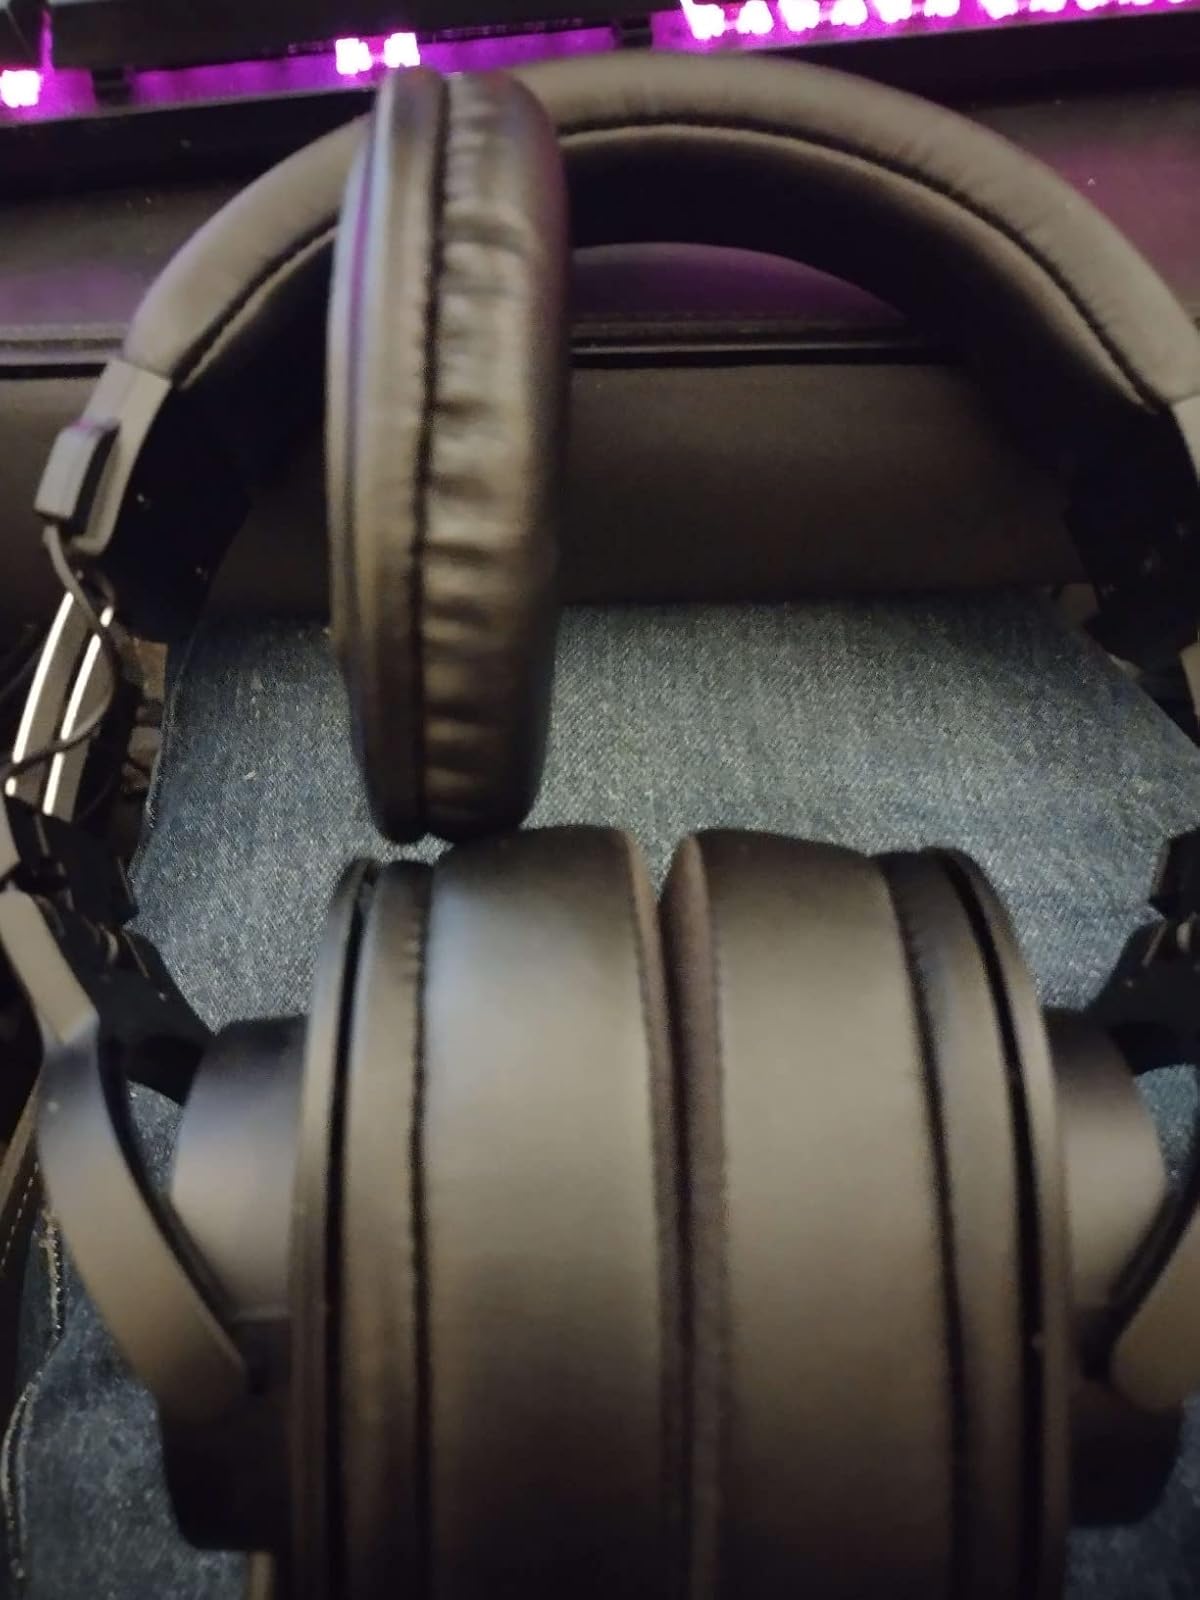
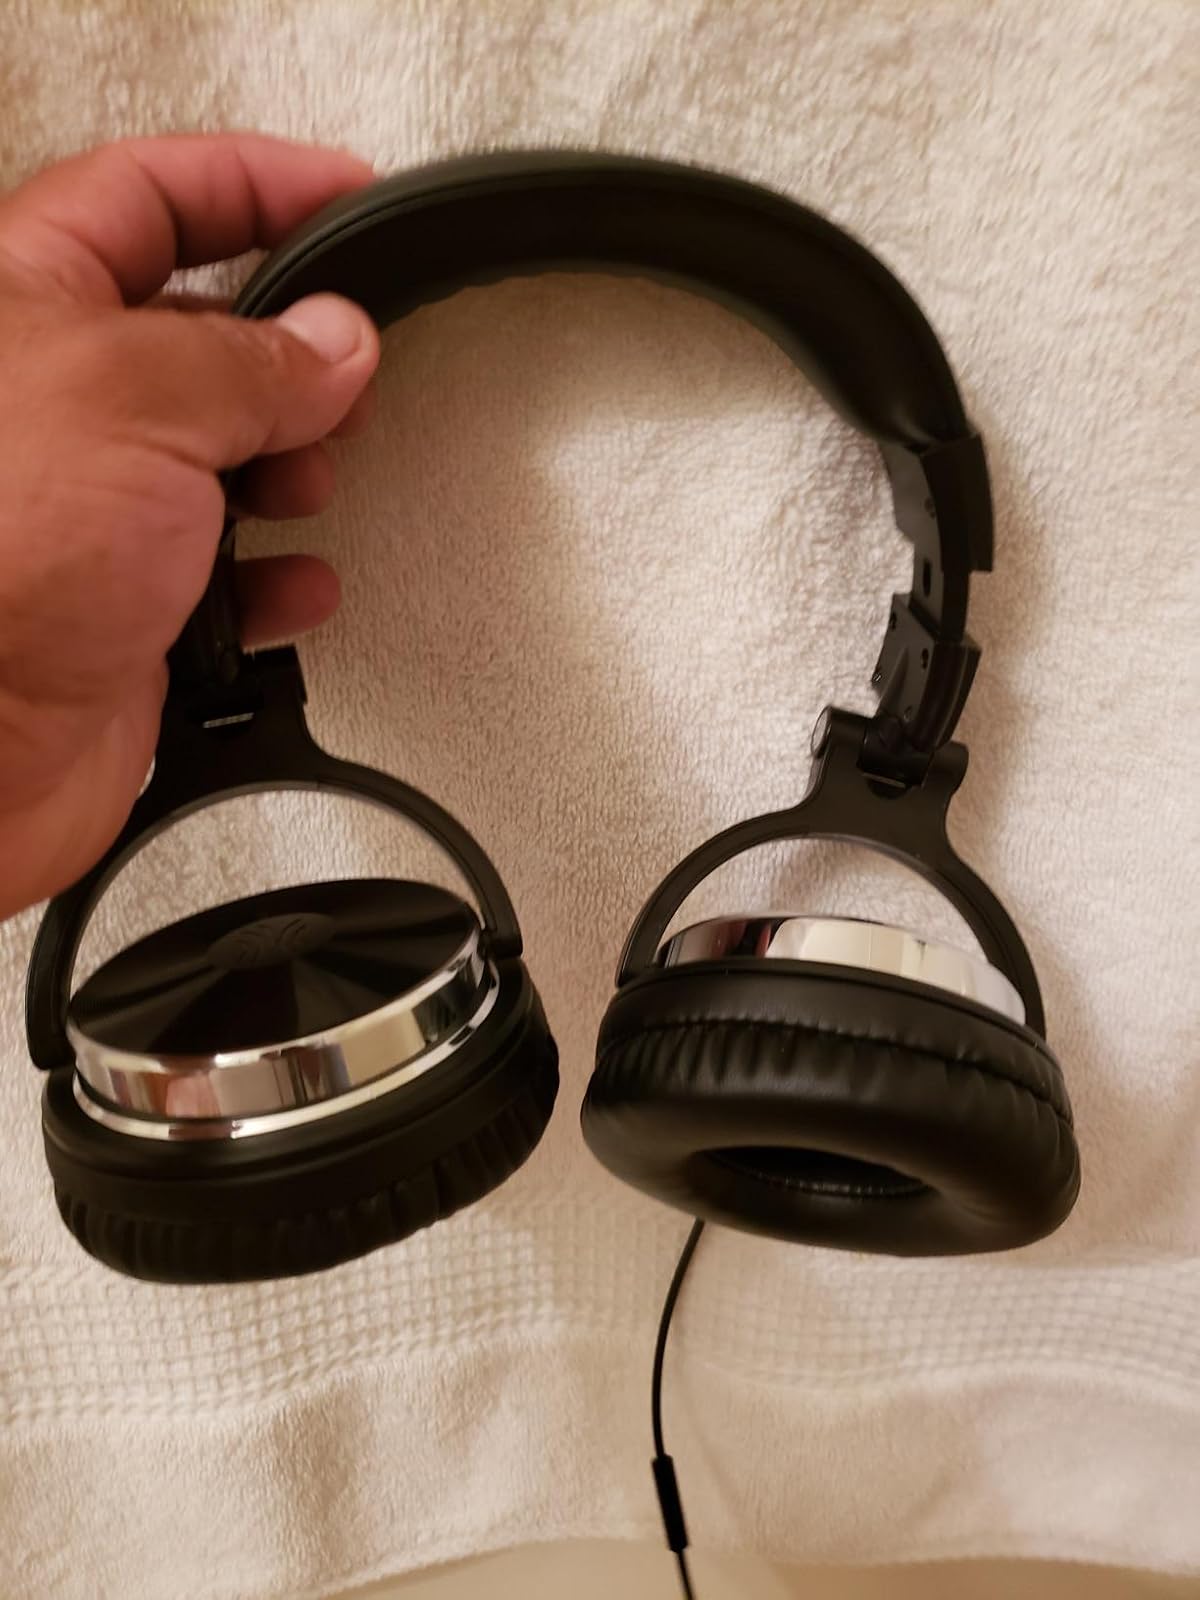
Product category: headphones
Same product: no